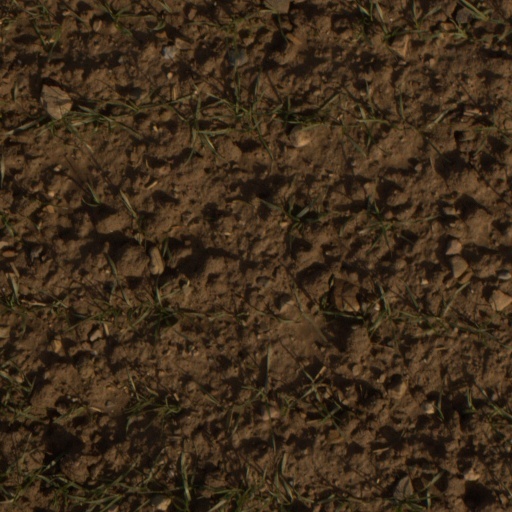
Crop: wheat